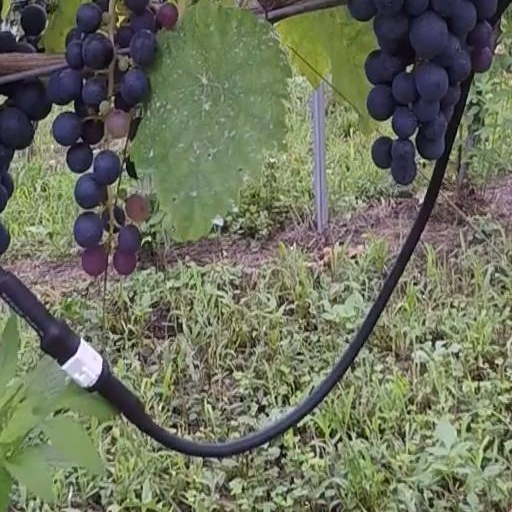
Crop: grape